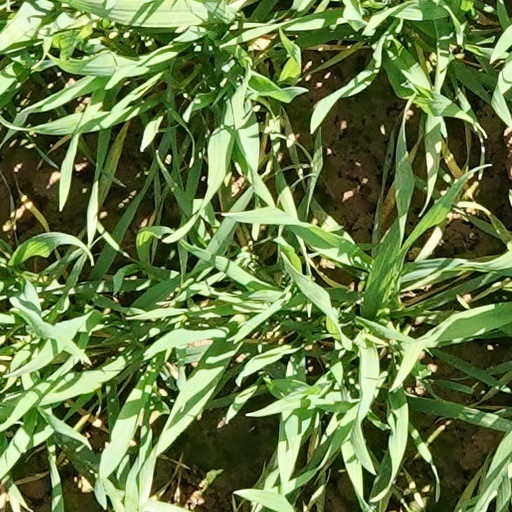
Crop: wheat